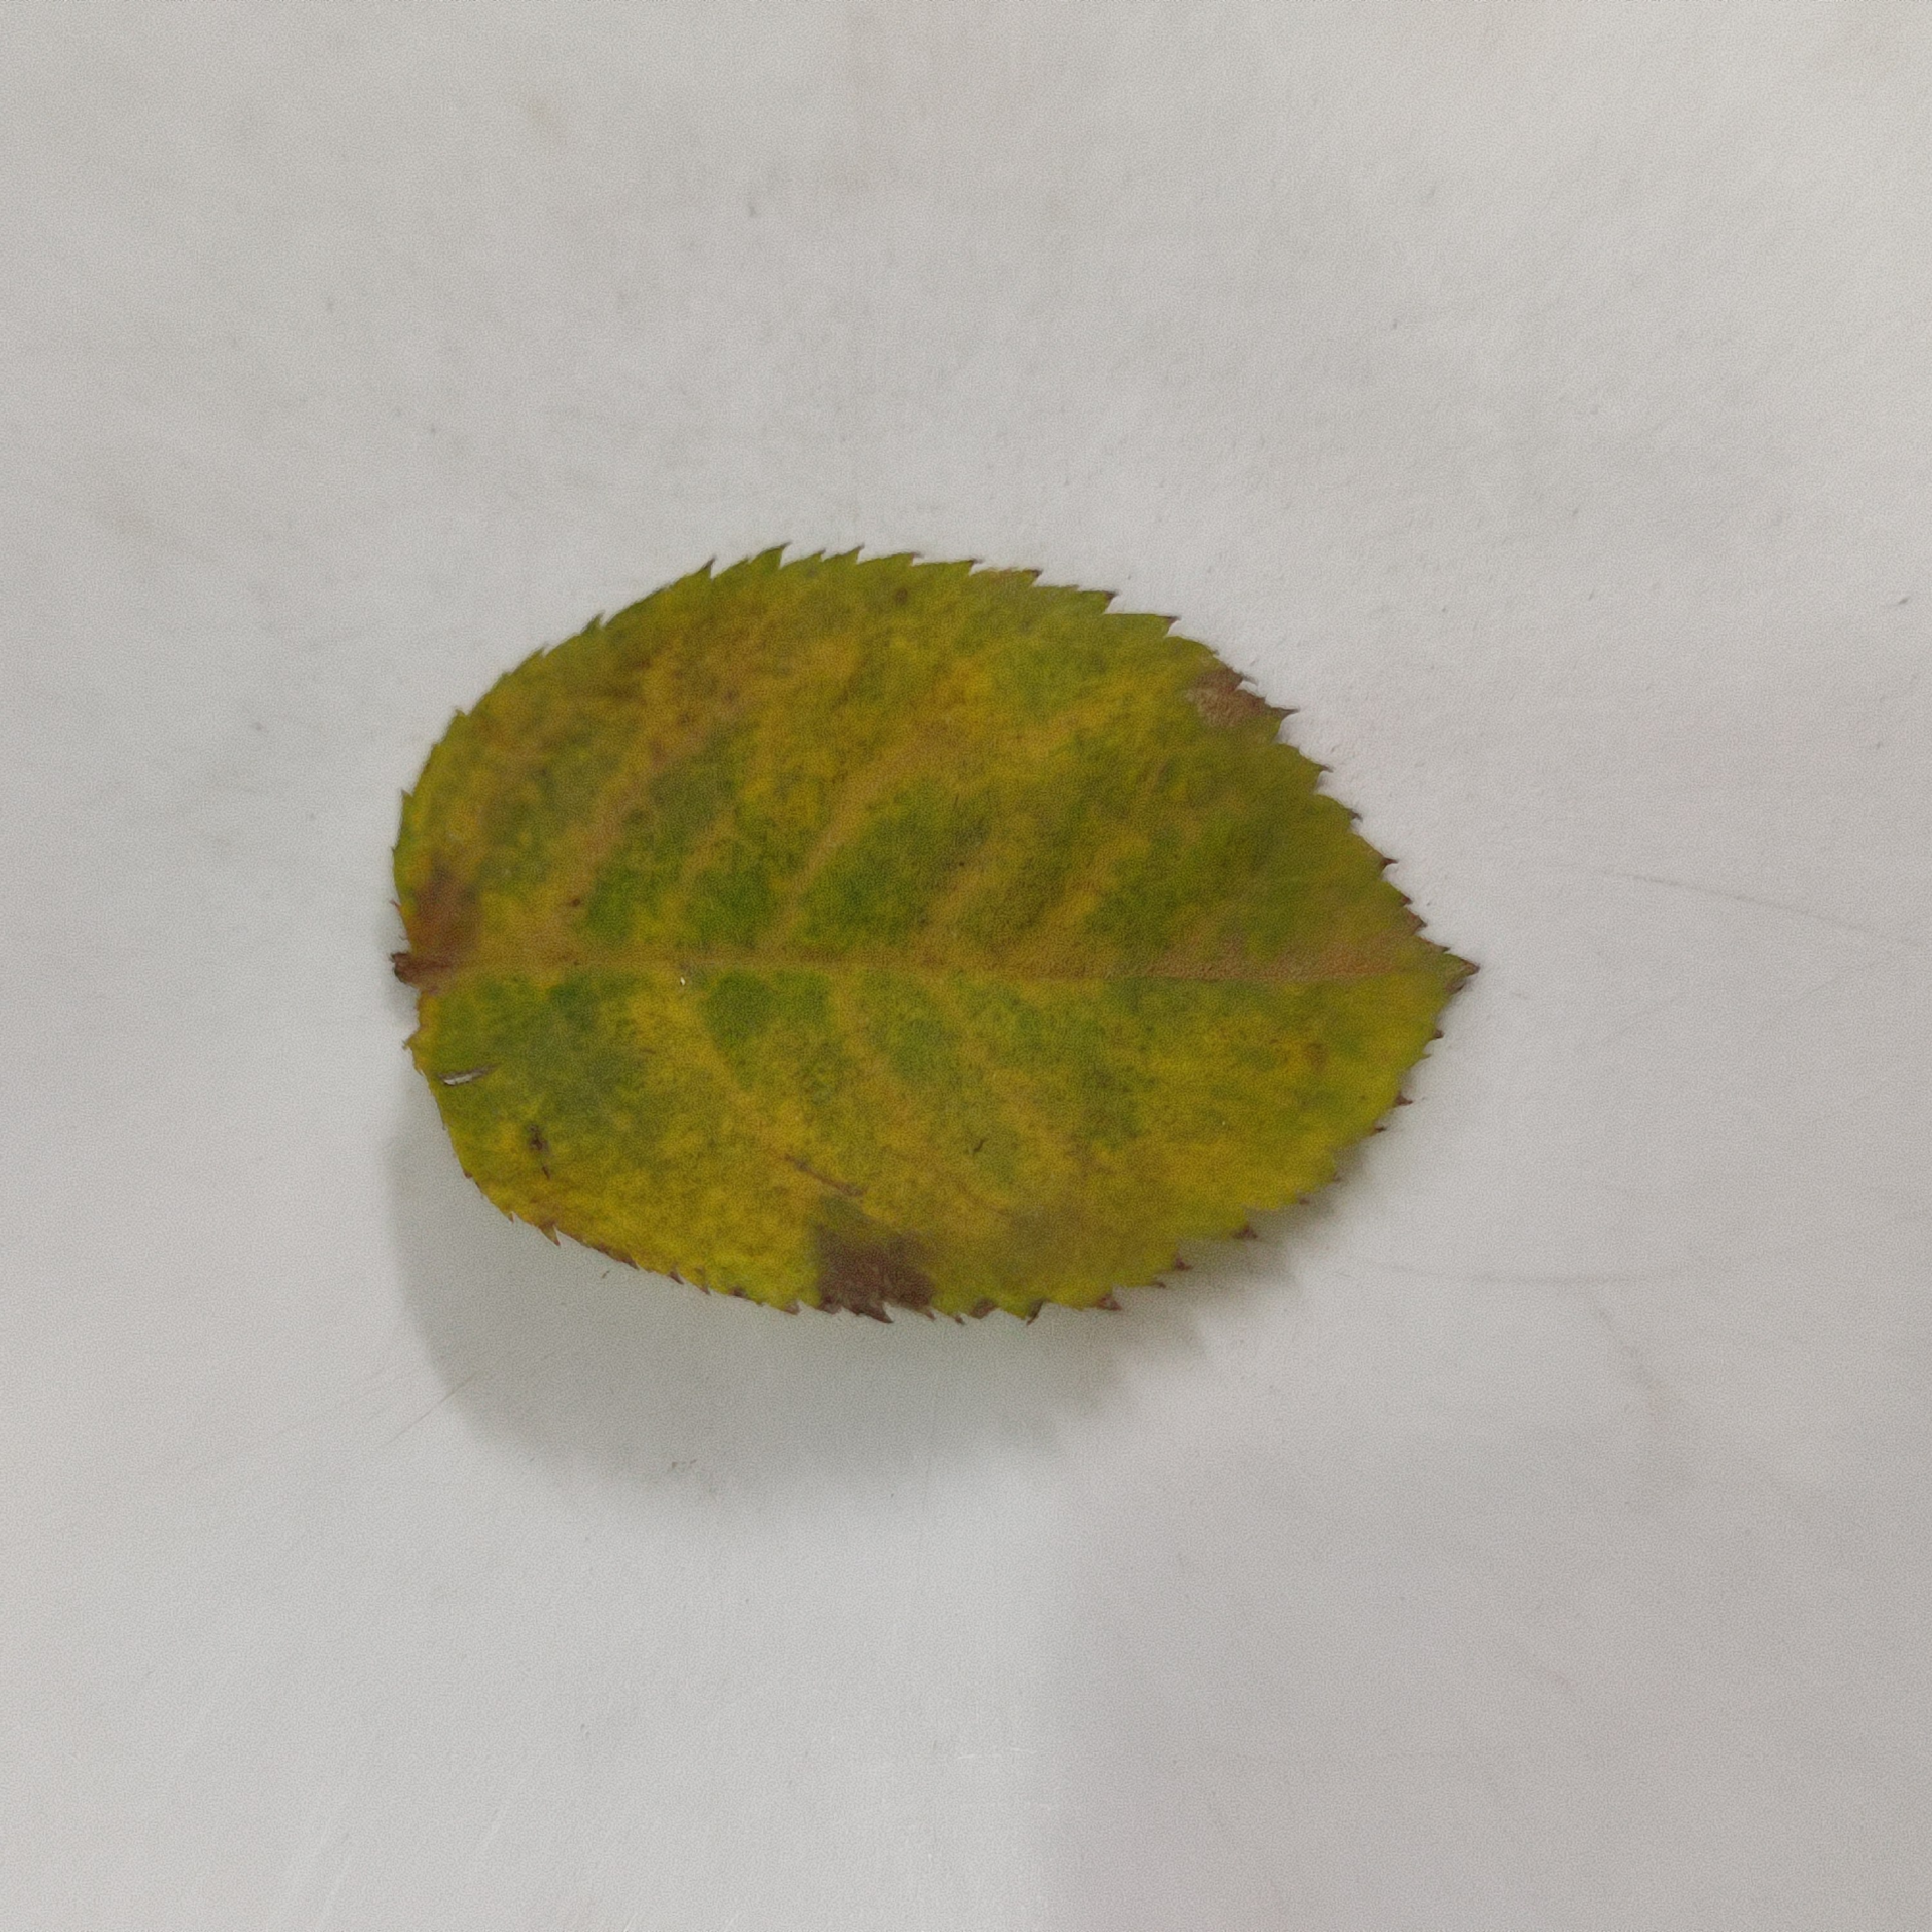
Label: Yellow Mosaic Virus